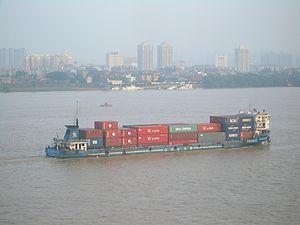
K Line ou Kawasaki Kisen Kaisha, Ltd. est une entreprise de transport maritime japonaise, basé à Ichikawa.